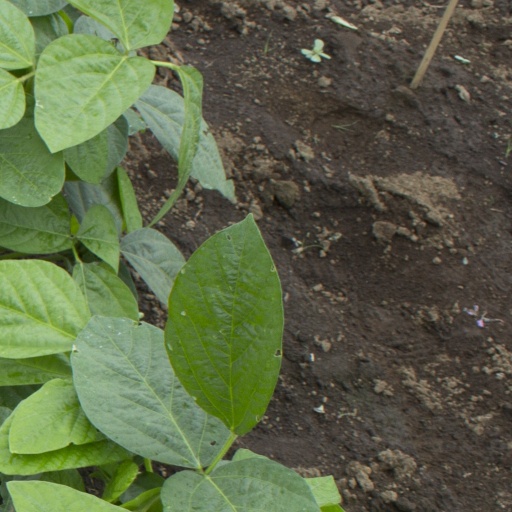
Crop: soybean